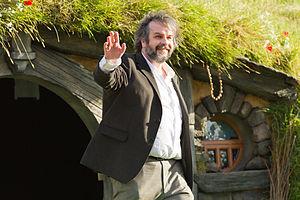
Peter Jackson [ˈpiːtə ˈdʒæksən] est un réalisateur, scénariste et producteur néo-zélandais, né le 31 octobre 1961 à Pukerua Bay. Il est surtout connu pour avoir réalisé la trilogie du Seigneur des anneaux, d'après l'œuvre de J. R. R. Tolkien, et un remake de King Kong. Il réalise ensuite Le Hobbit, l'adaptation cinématographique en trois volets du roman de Tolkien.